Delano Lewis

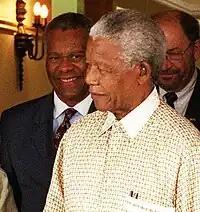
Lewis with former President of South Africa Nelson Mandela in 2000

President Bill Clinton named Lewis the U.S. ambassador to South Africa in 1999 and presented his credentials on January 21, 2000. He was sworn in by federal judge John Edwards Conway, a law-school classmate. Later, Lewis and his wife moved to Las Cruces, New Mexico, where he started a consultancy, Lewis & Associates. In 2006, he was named a senior fellow at New Mexico State University. The following year, he was named founding director of New Mexico State University's International Relations Institute.